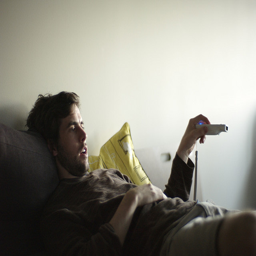
A man is laying down while playing a video game.
A man laying in bed holding a remote control.
A young man laying on a bed holding a remote control.
A man laying on a couch with a remote control in his hand.
A guy lying in bed with a bag of munchies and holding a game controller in his hand.